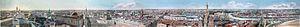
Panorama de Moscou. Vues de Moscou, dessinées d'après nature et lithographiées par A.Cadolle. 1819-1823 Русский: О. Кадоль. Круговая панорама Москвы со Спасской башни Кремля. 1819-1823 гг.